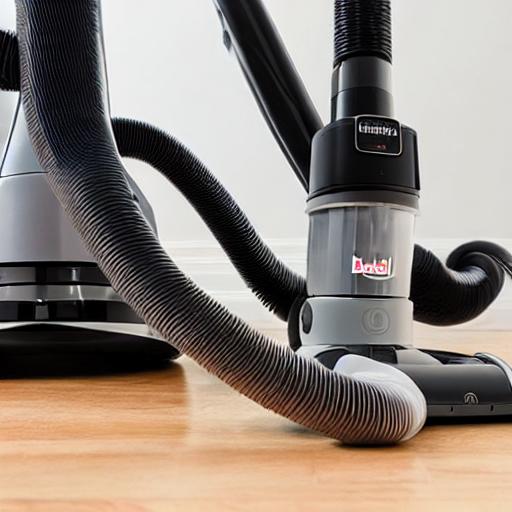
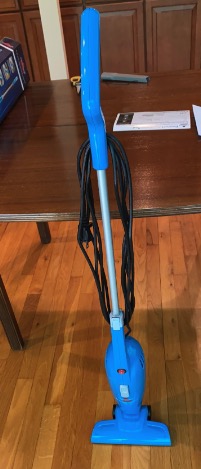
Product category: items_vacuum
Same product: no